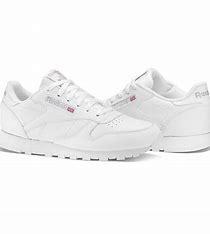
Brand: Reebok
Model: Classic Leather